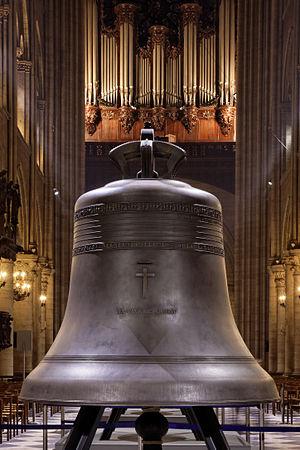
Les nouvelles cloches de la cathédrale Notre-Dame de Paris exposées au public dans la nef du 2 au 25 février 2013 avant leur installation dans les tours du monument.
Royal Eijsbouts est une fonderie de cloches néerlandaise située à Asten aux Pays-Bas œuvrant dans ce domaine depuis 1947.
La cathédrale Notre-Dame de Paris comporte seize cloches au total. On trouve les deux bourdons de la tour Sud et les huit cloches de la tour Nord. Il y avait, avant l’incendie, trois cloches dans la flèche et trois autres dans les combles.